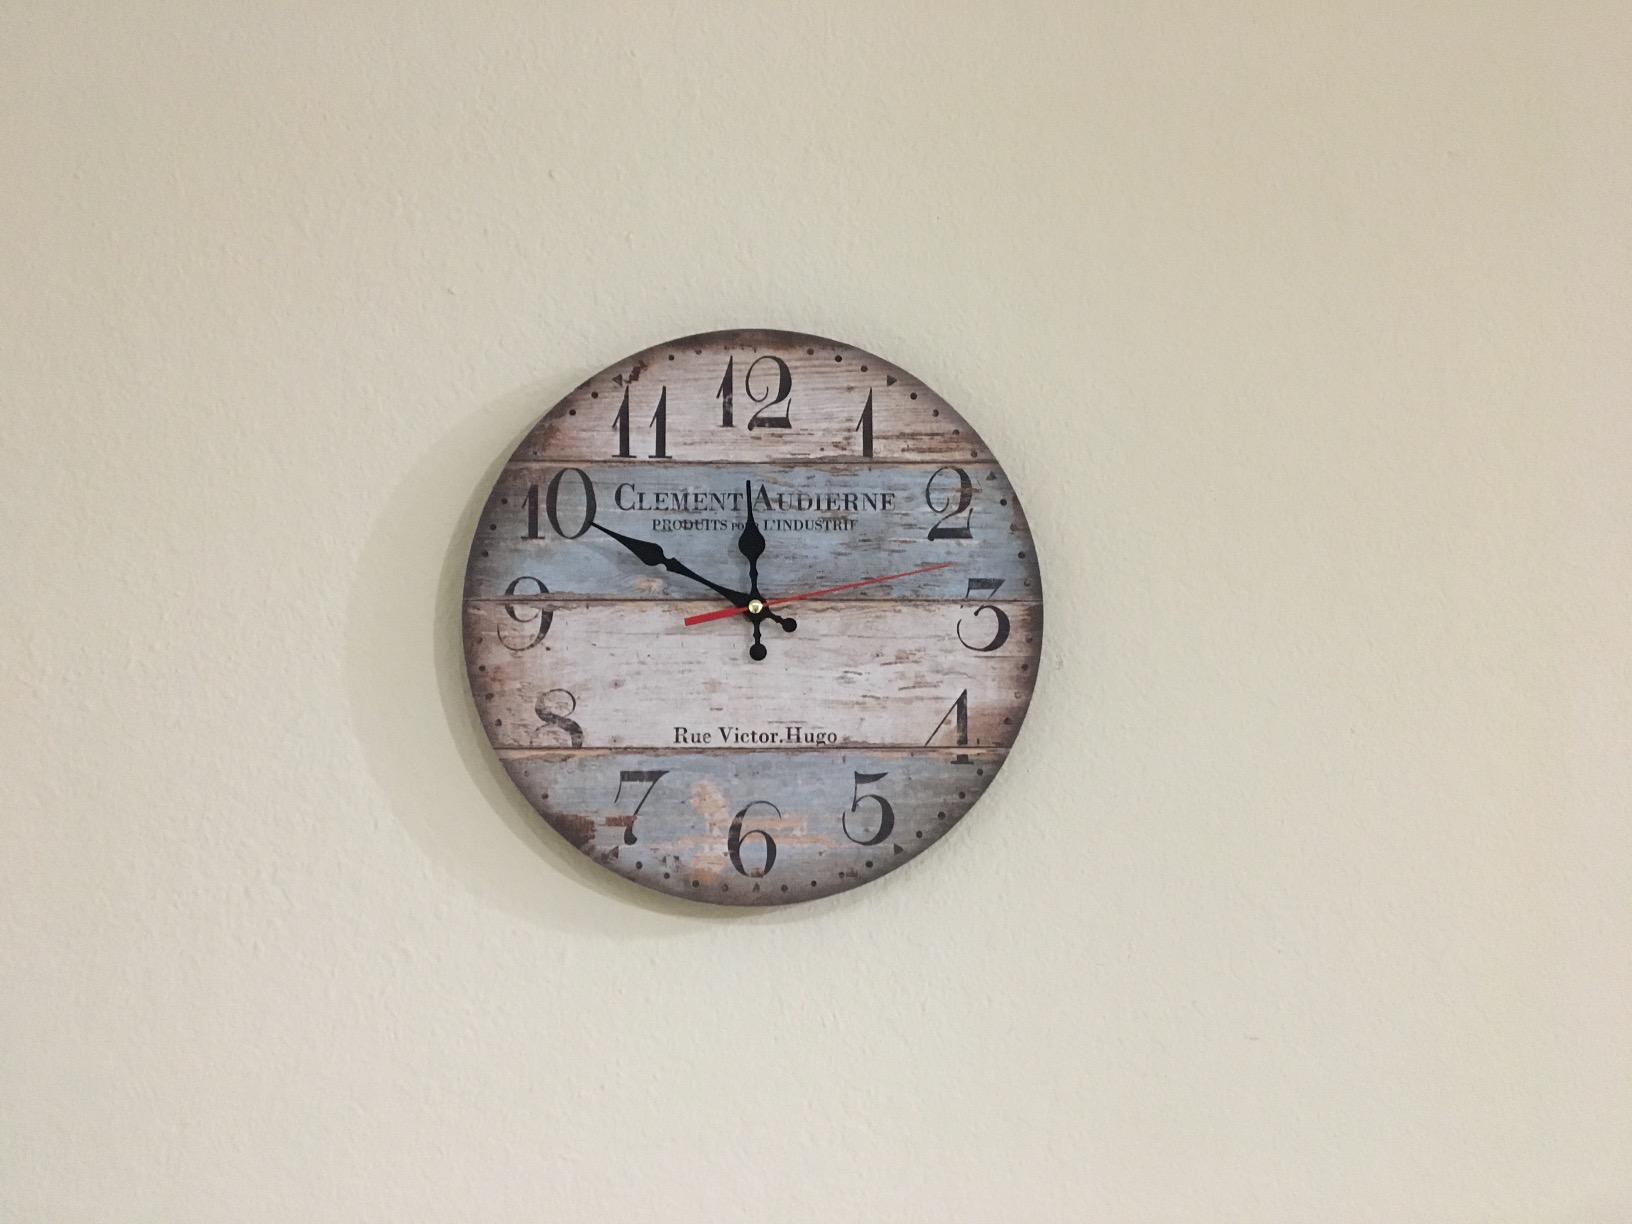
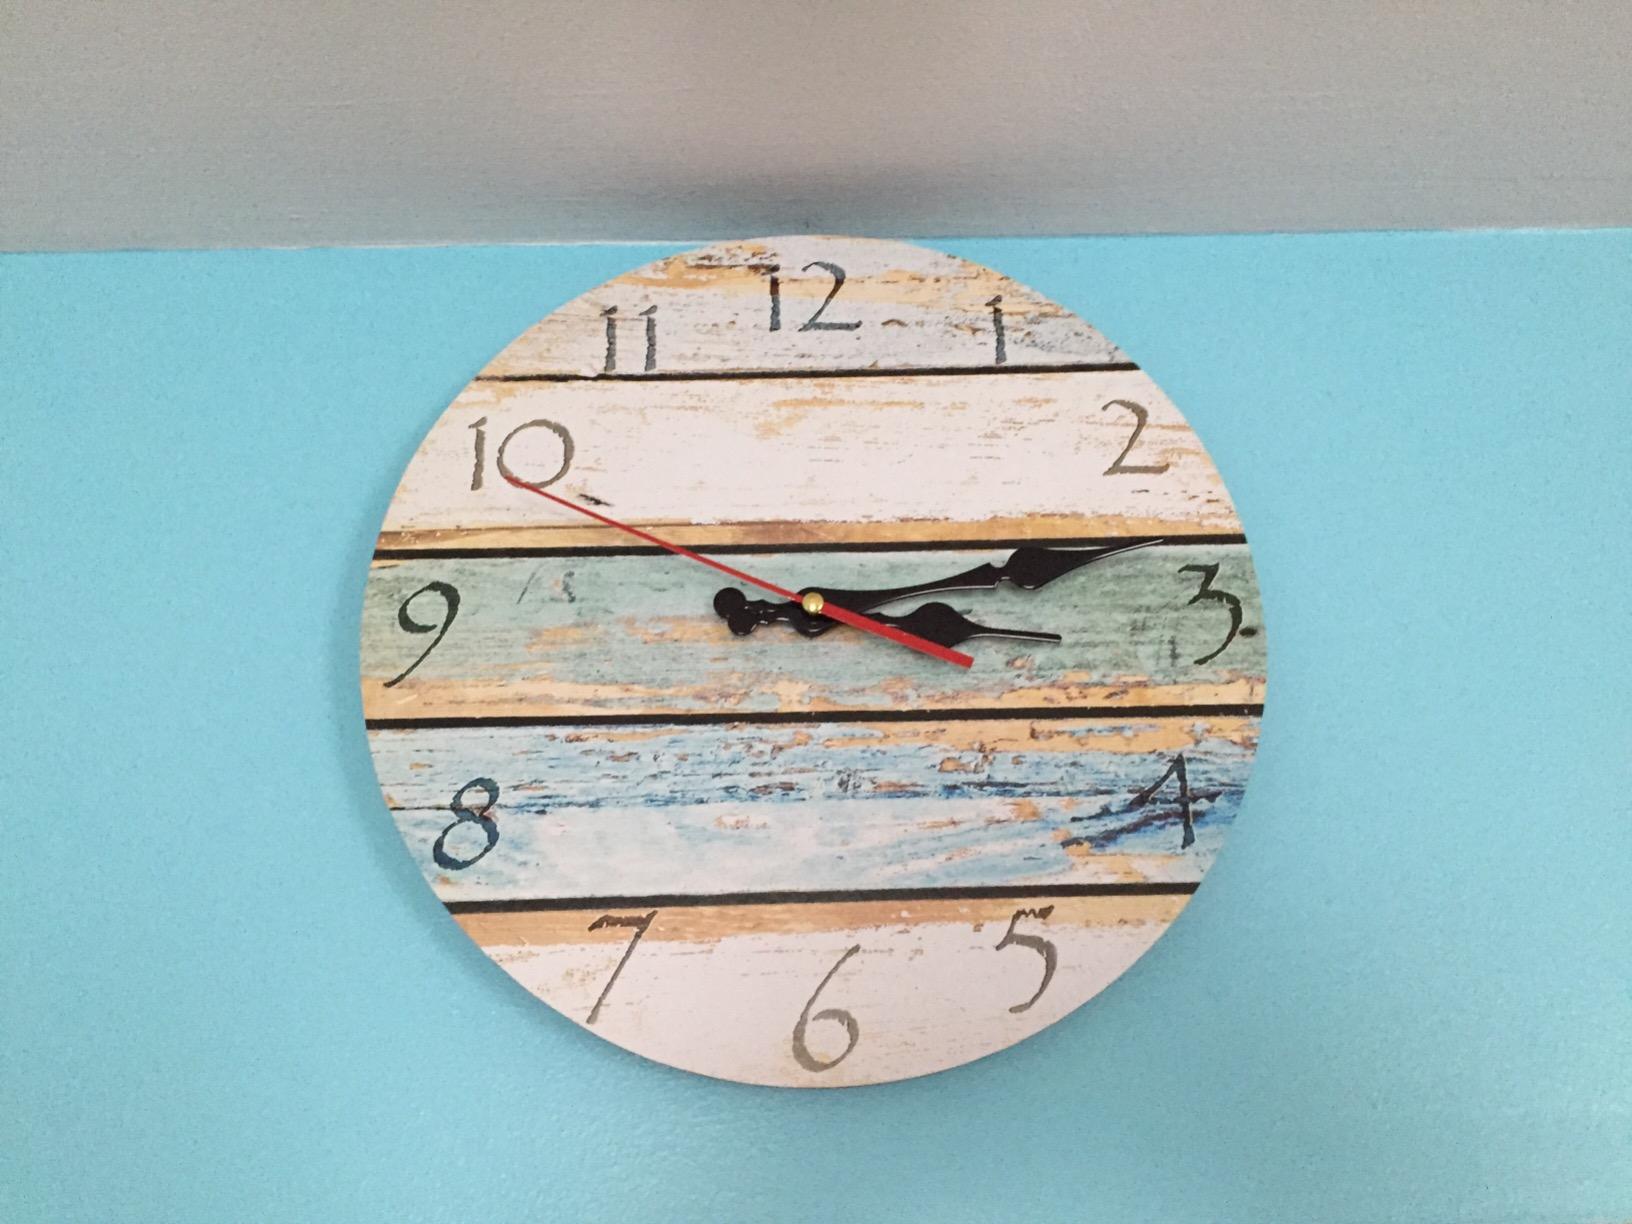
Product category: clock
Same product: no